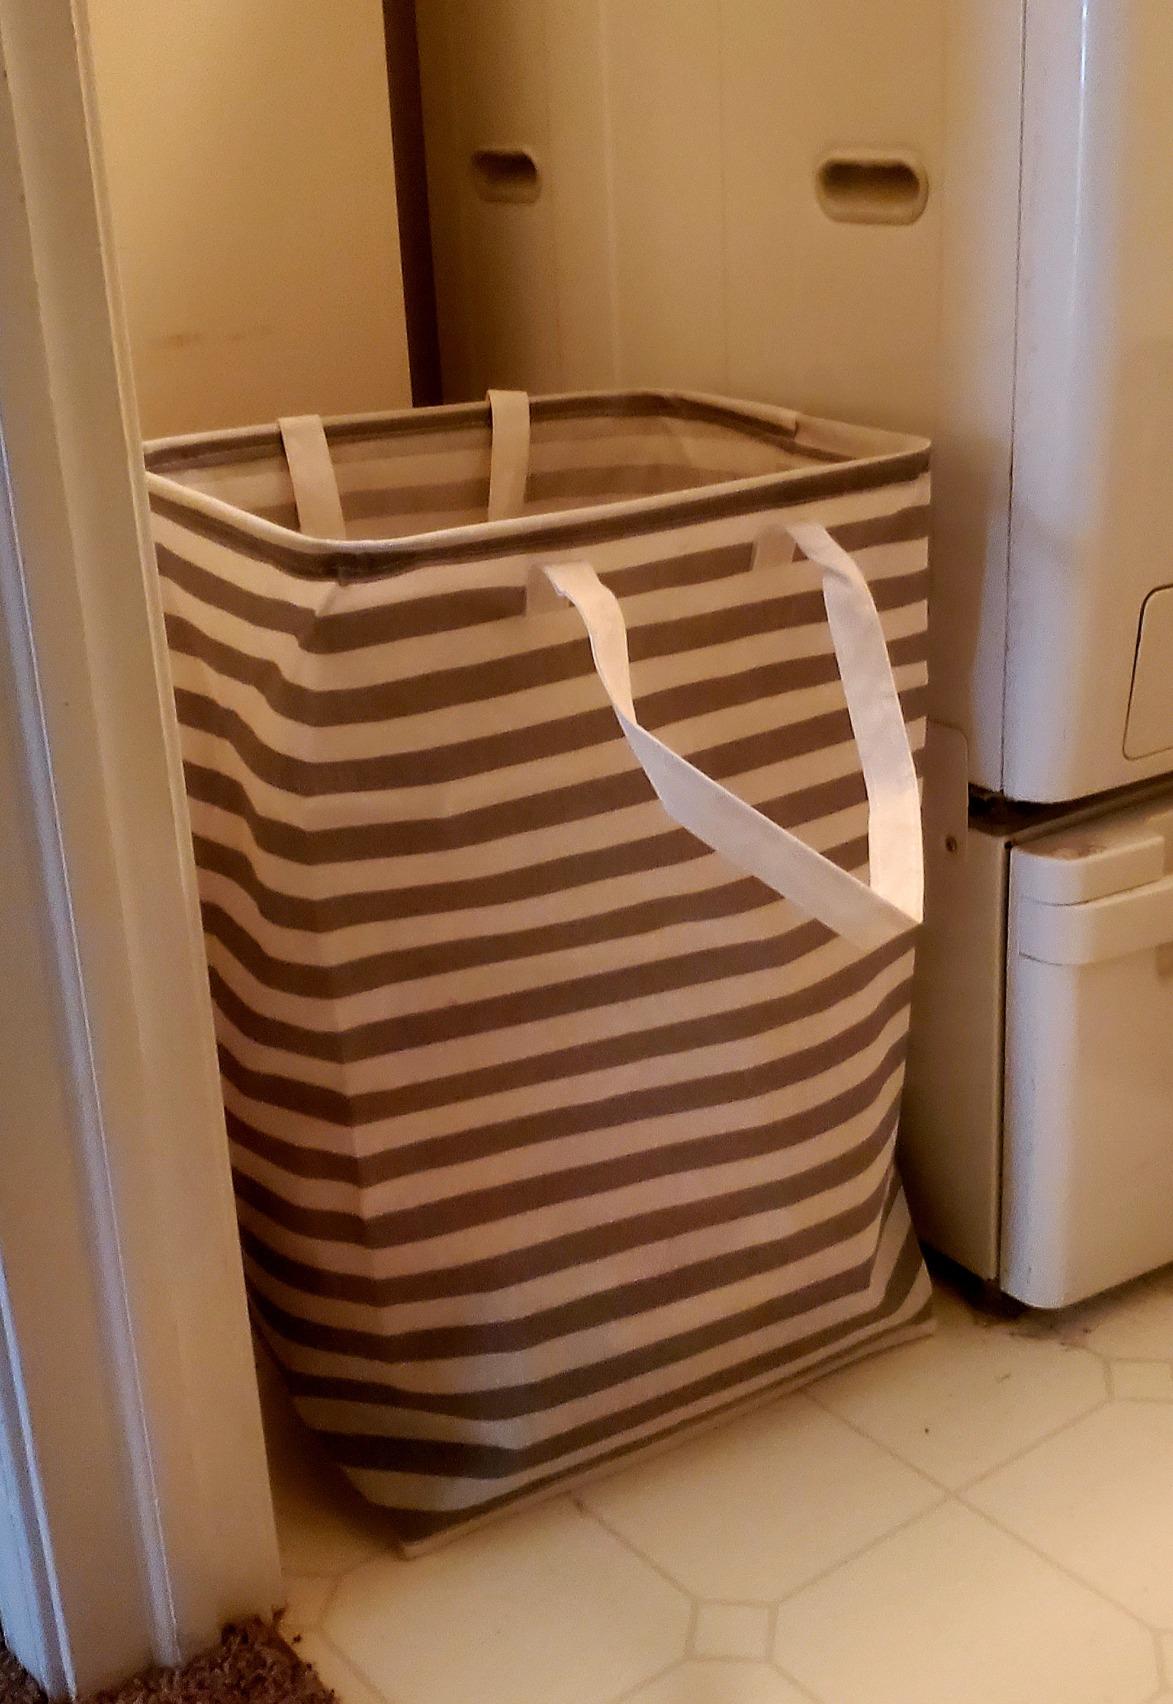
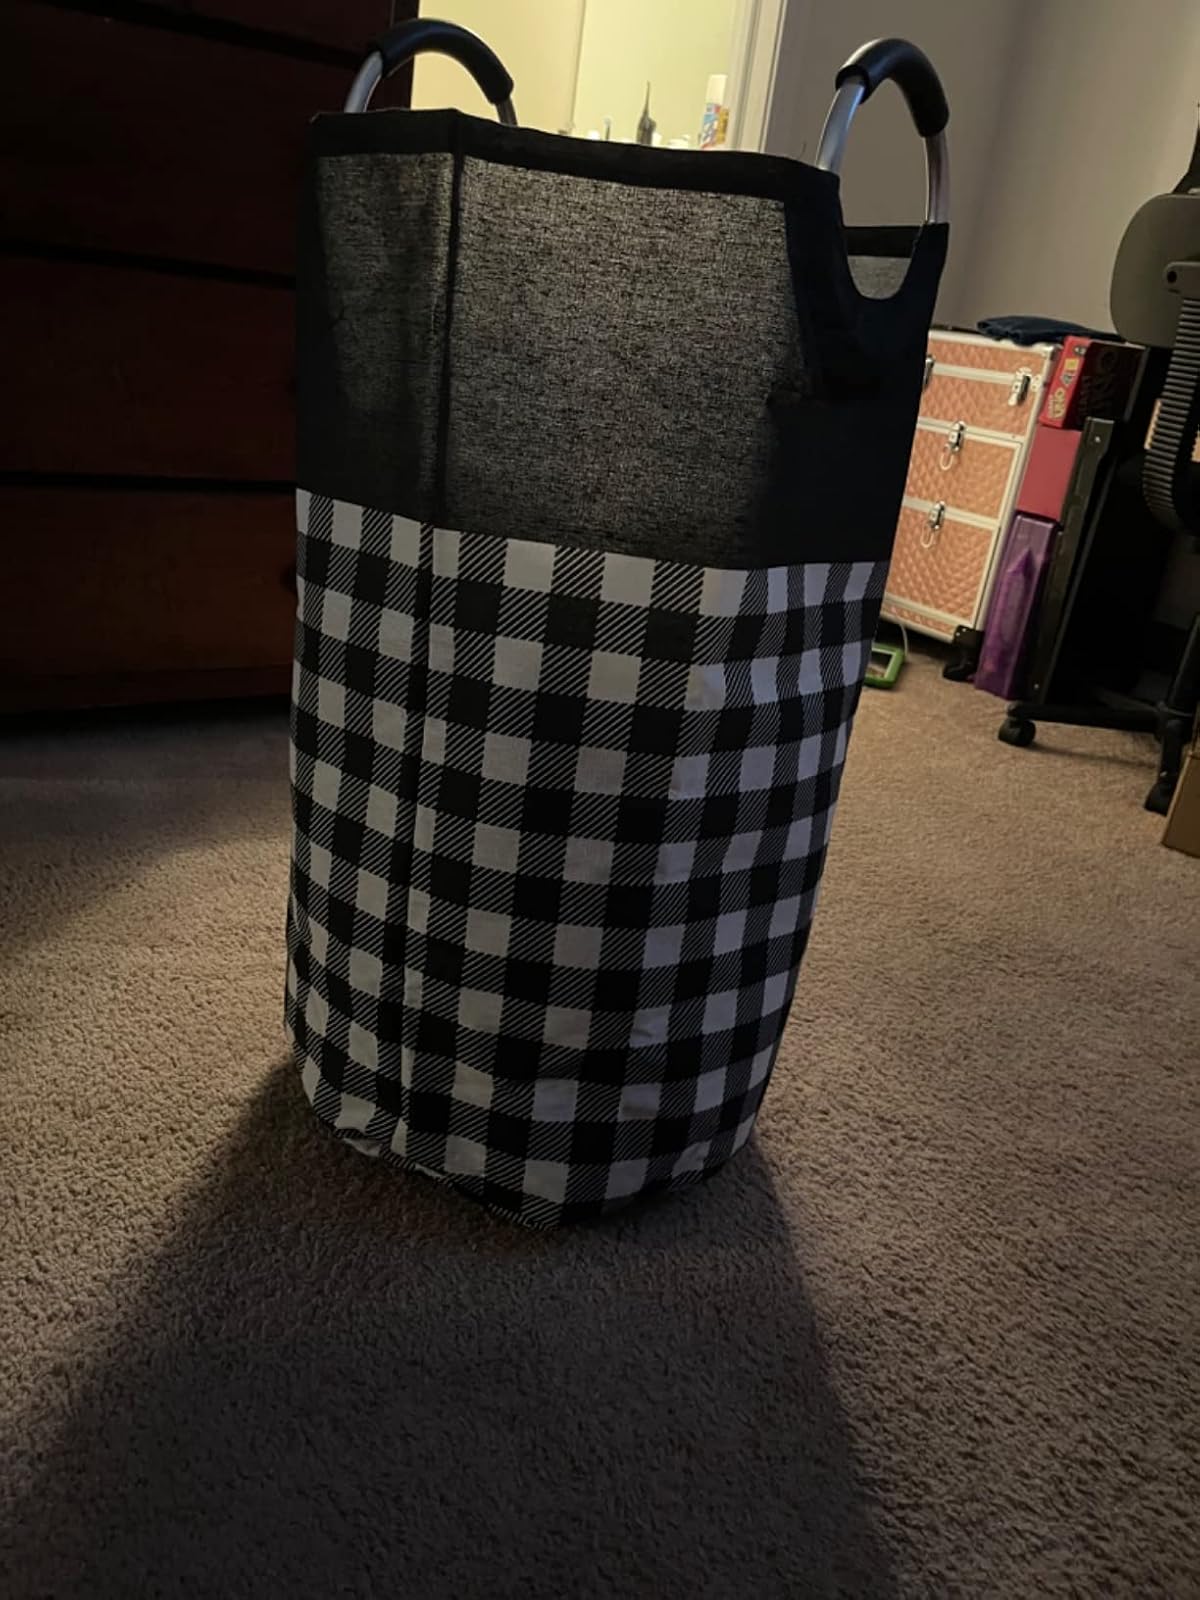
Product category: items_hamper
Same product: no